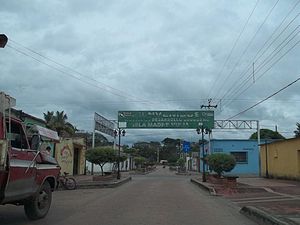
Sabaneta
Sabaneta er en by i den venezuelanske delstat Barinas. Den er fødselssted for den tidligere præsident Hugo Chávez. Sabaneta er hovedbyen i Alberto Arvelo Torrealba kommune. Byen blev grundlagt af Juan de Alhama i 1787. Den primære industri er sukkerproduktion.